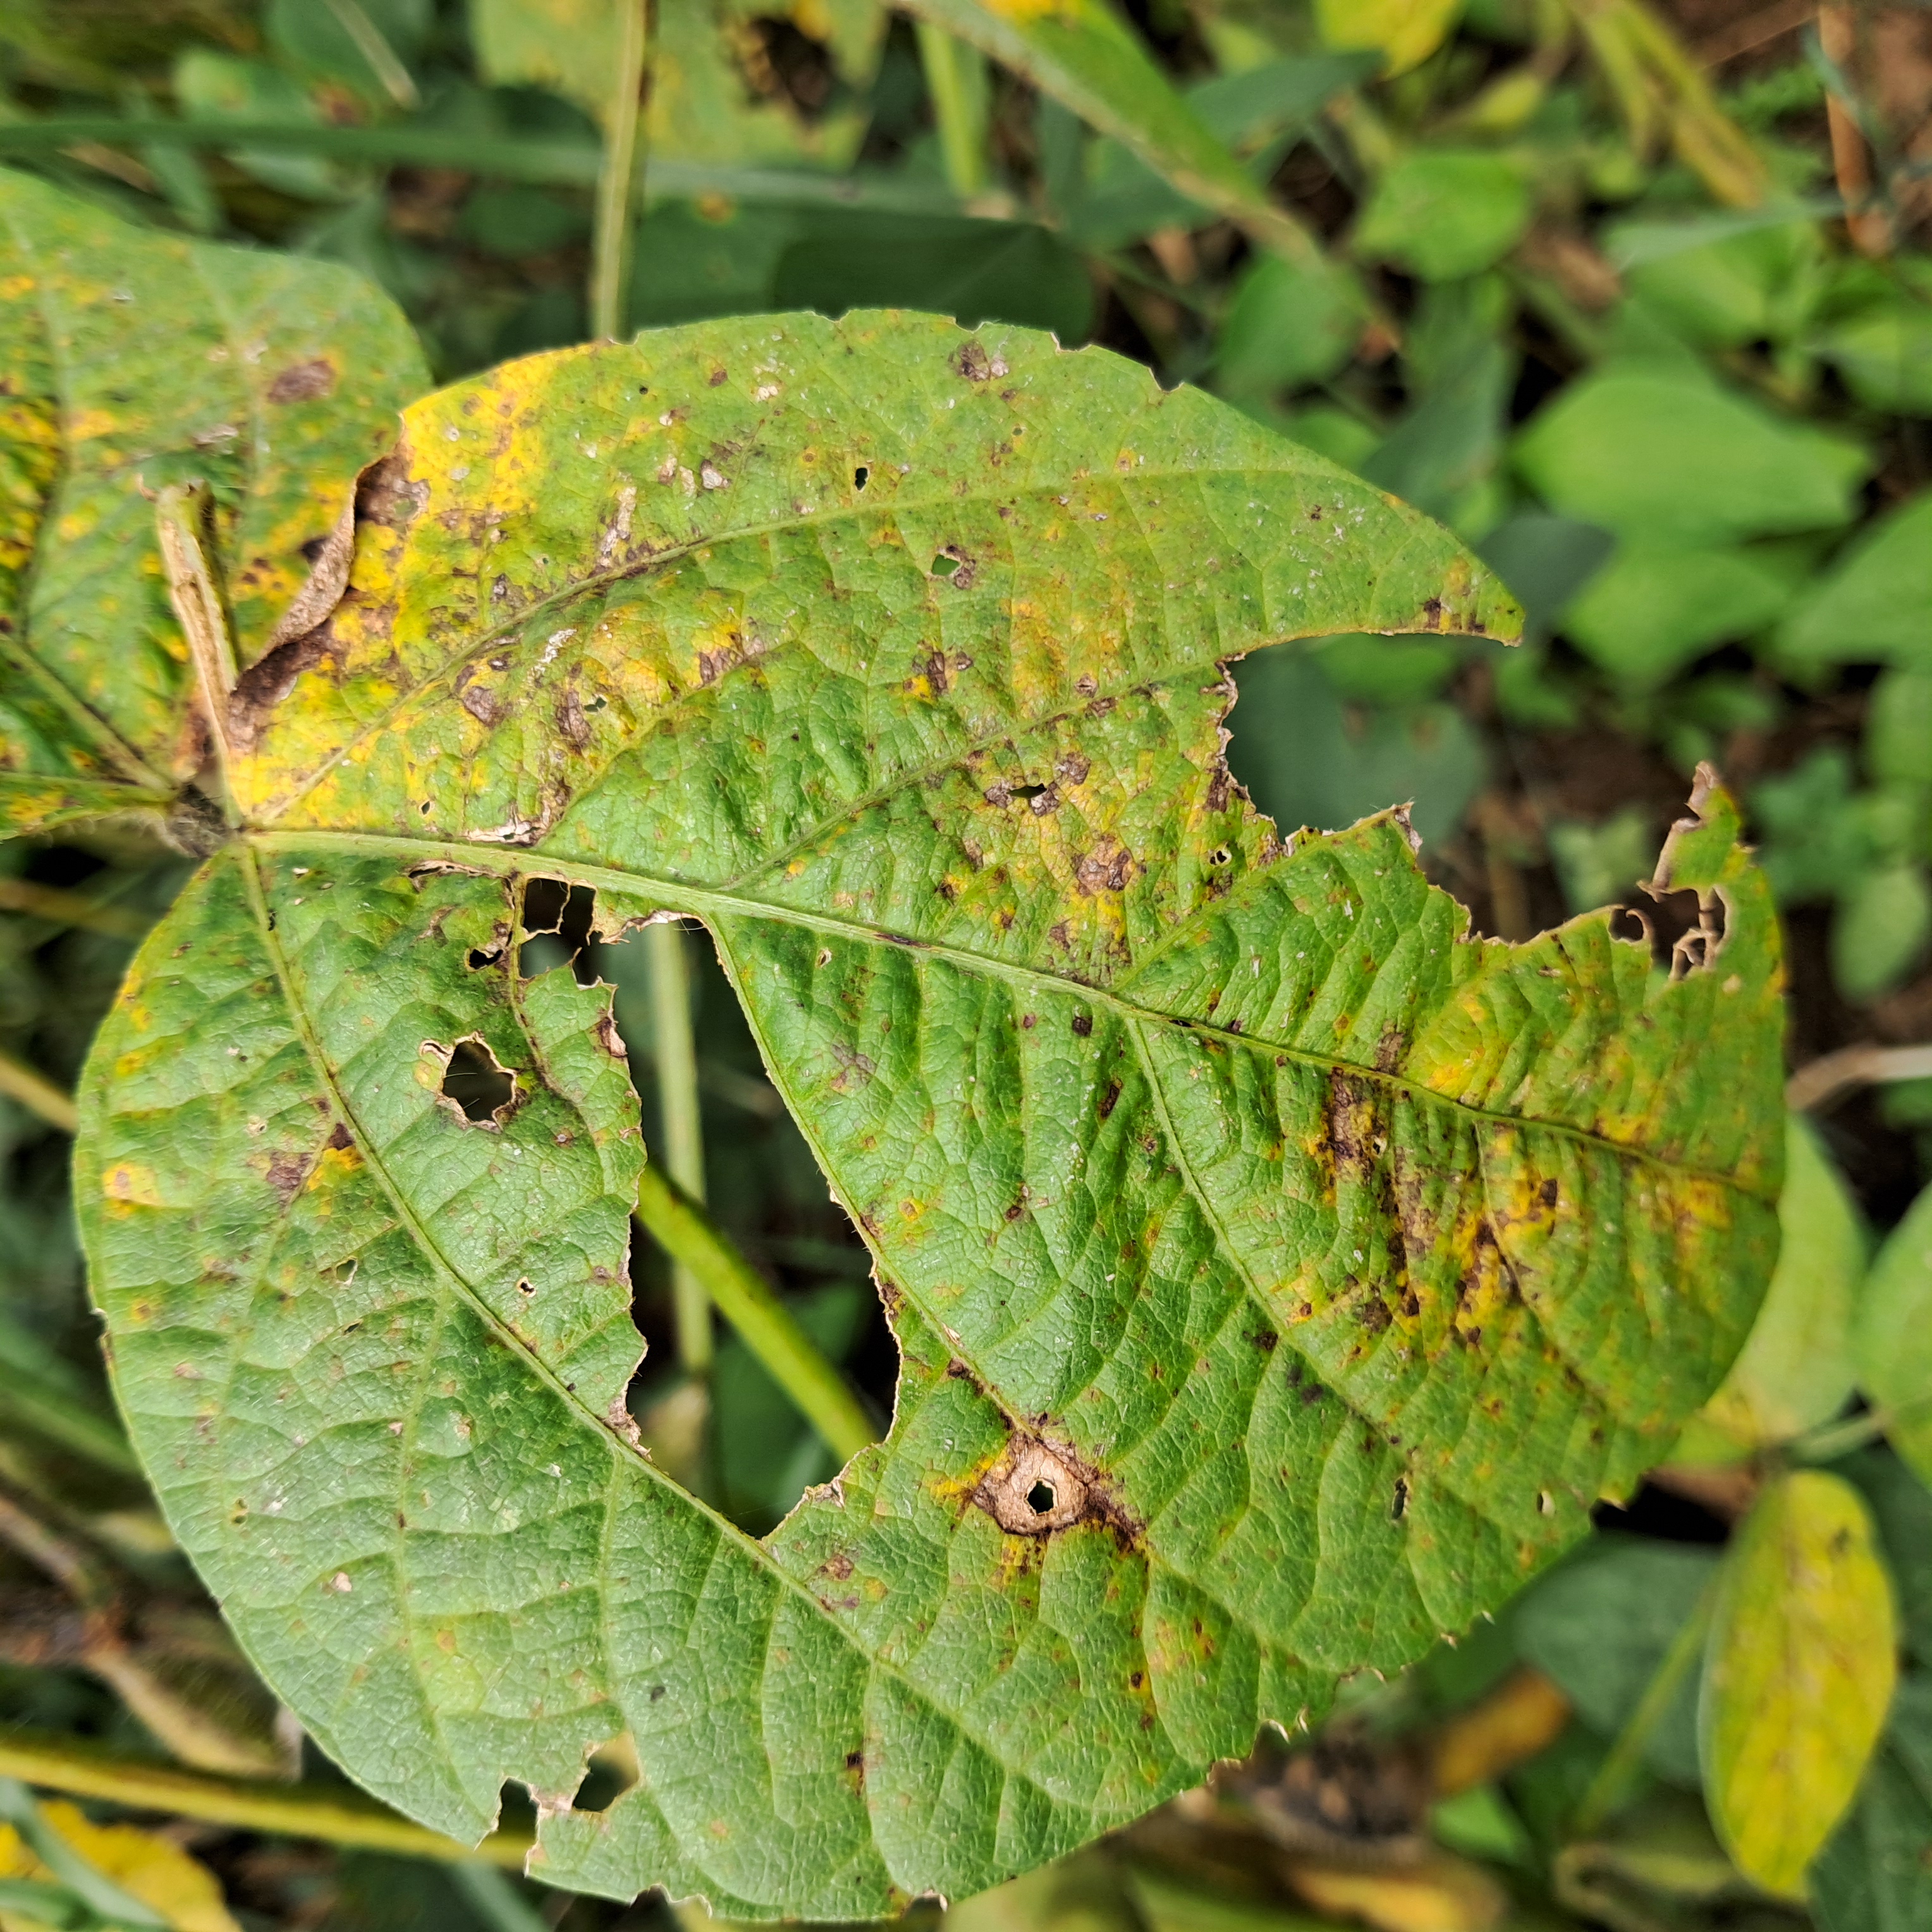
Label: Rust